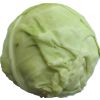
Label: Cabbage white 1